Boarding stairs

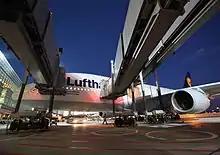
"Closed walkways" at Frankfurt am Main Airport

Boarding stairs must be robust and stable, capable of withstanding adverse weather conditions. They are designed to adapt to the curved shape of the aircraft fuselage to which they must be attached, and to be able to raise and lower them to adjust the upper platform to the height of the aircraft, allowing passengers get on and off from the ground to the aircraft door, thus providing a comfortable and safe way for boarding and disembarking. which is part of the airport infrastructure.